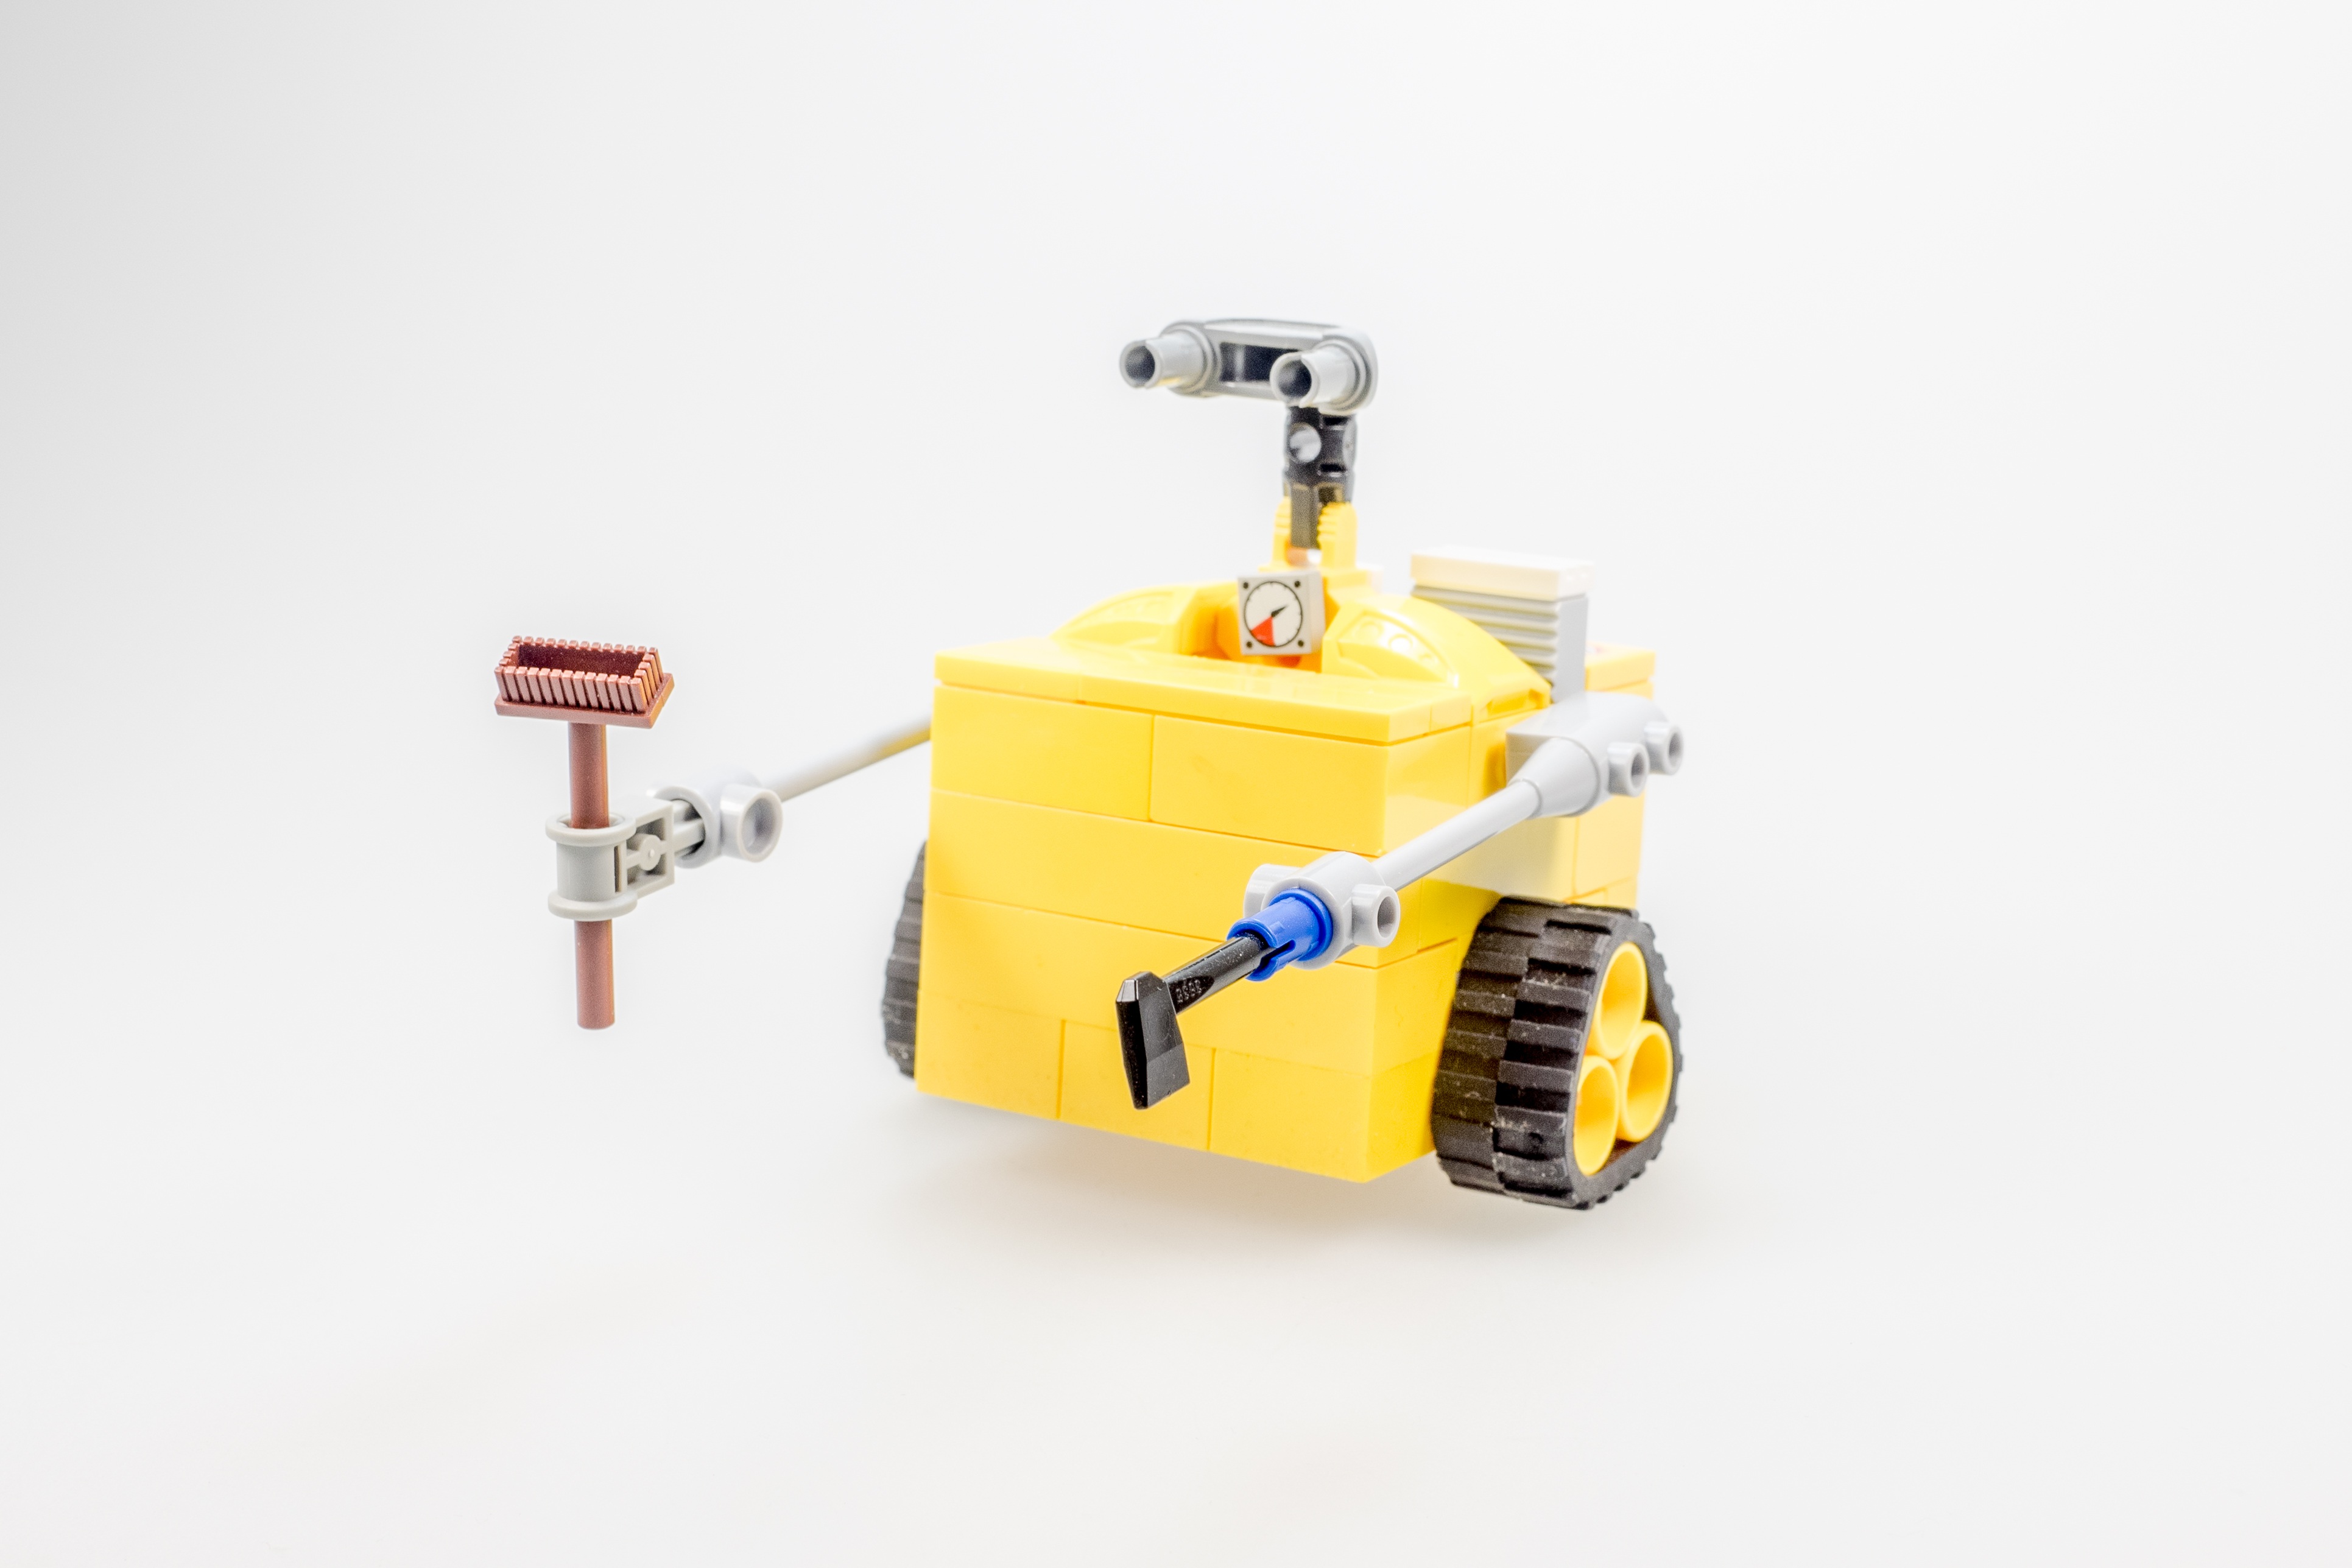
computer, machine, toy, product, figure, lego, robot, cult, artificial intelligence, controlled, wall e